The Curse of Civil War Gold

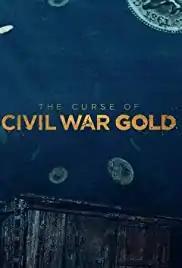

The Curse of Civil War Gold is a nonfiction reality television series on the History channel about the hunt for treasure from the American Civil War.